Regent Terrace

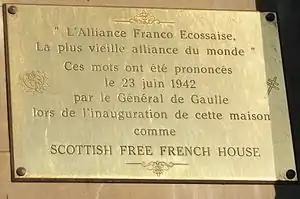
Plaque on the wall outside number 28 Regent Terrace

The houses were built as a terrace on the north side of the street, stepped down at intervals following the slope of the road. Originally, eighteen houses were of two stories and basement (although many have added a full third storey or attic) while the remaining sixteen houses were three stories and basement. The front elevation features continuous cast-iron trellis balconies while each house has a porch with fluted attached Greek Doric columns. Thirteen of the houses retain the original three-ringed transom windows above the main doors. The terrace faces Holyrood Park, Arthur's Seat, Holyrood Palace, the Old Town and the Scottish Parliament building. The houses in the terrace are a mixture of tenures — most are privately owned and occupied but some are rented as holiday accommodation. Some of the houses in the terrace have been split into flats.